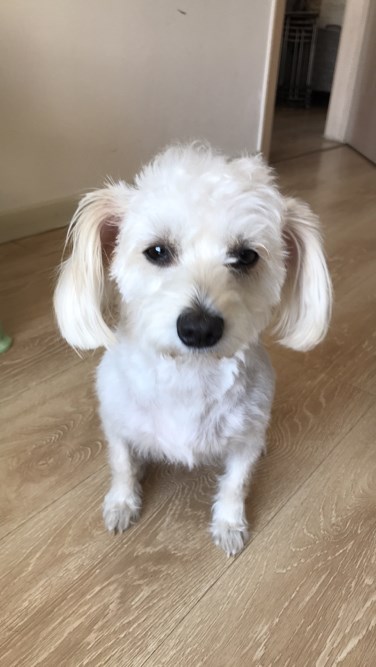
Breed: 7449-n000128-teddy